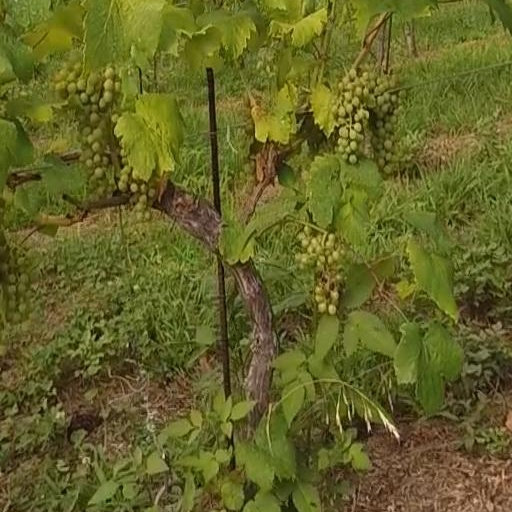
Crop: grape